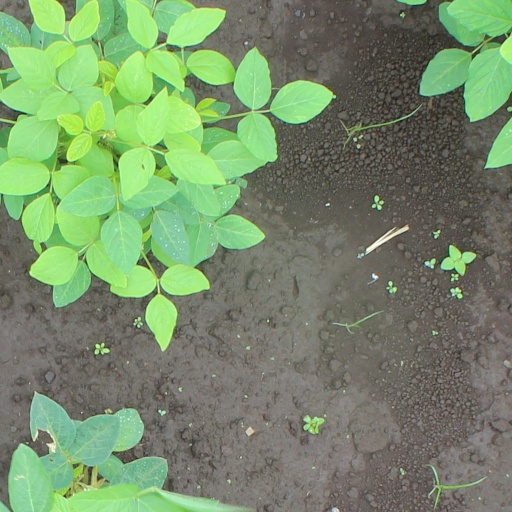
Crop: soybean